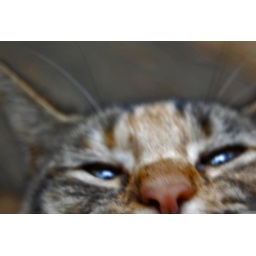
he was so curious as to wait this big black thing was in its face